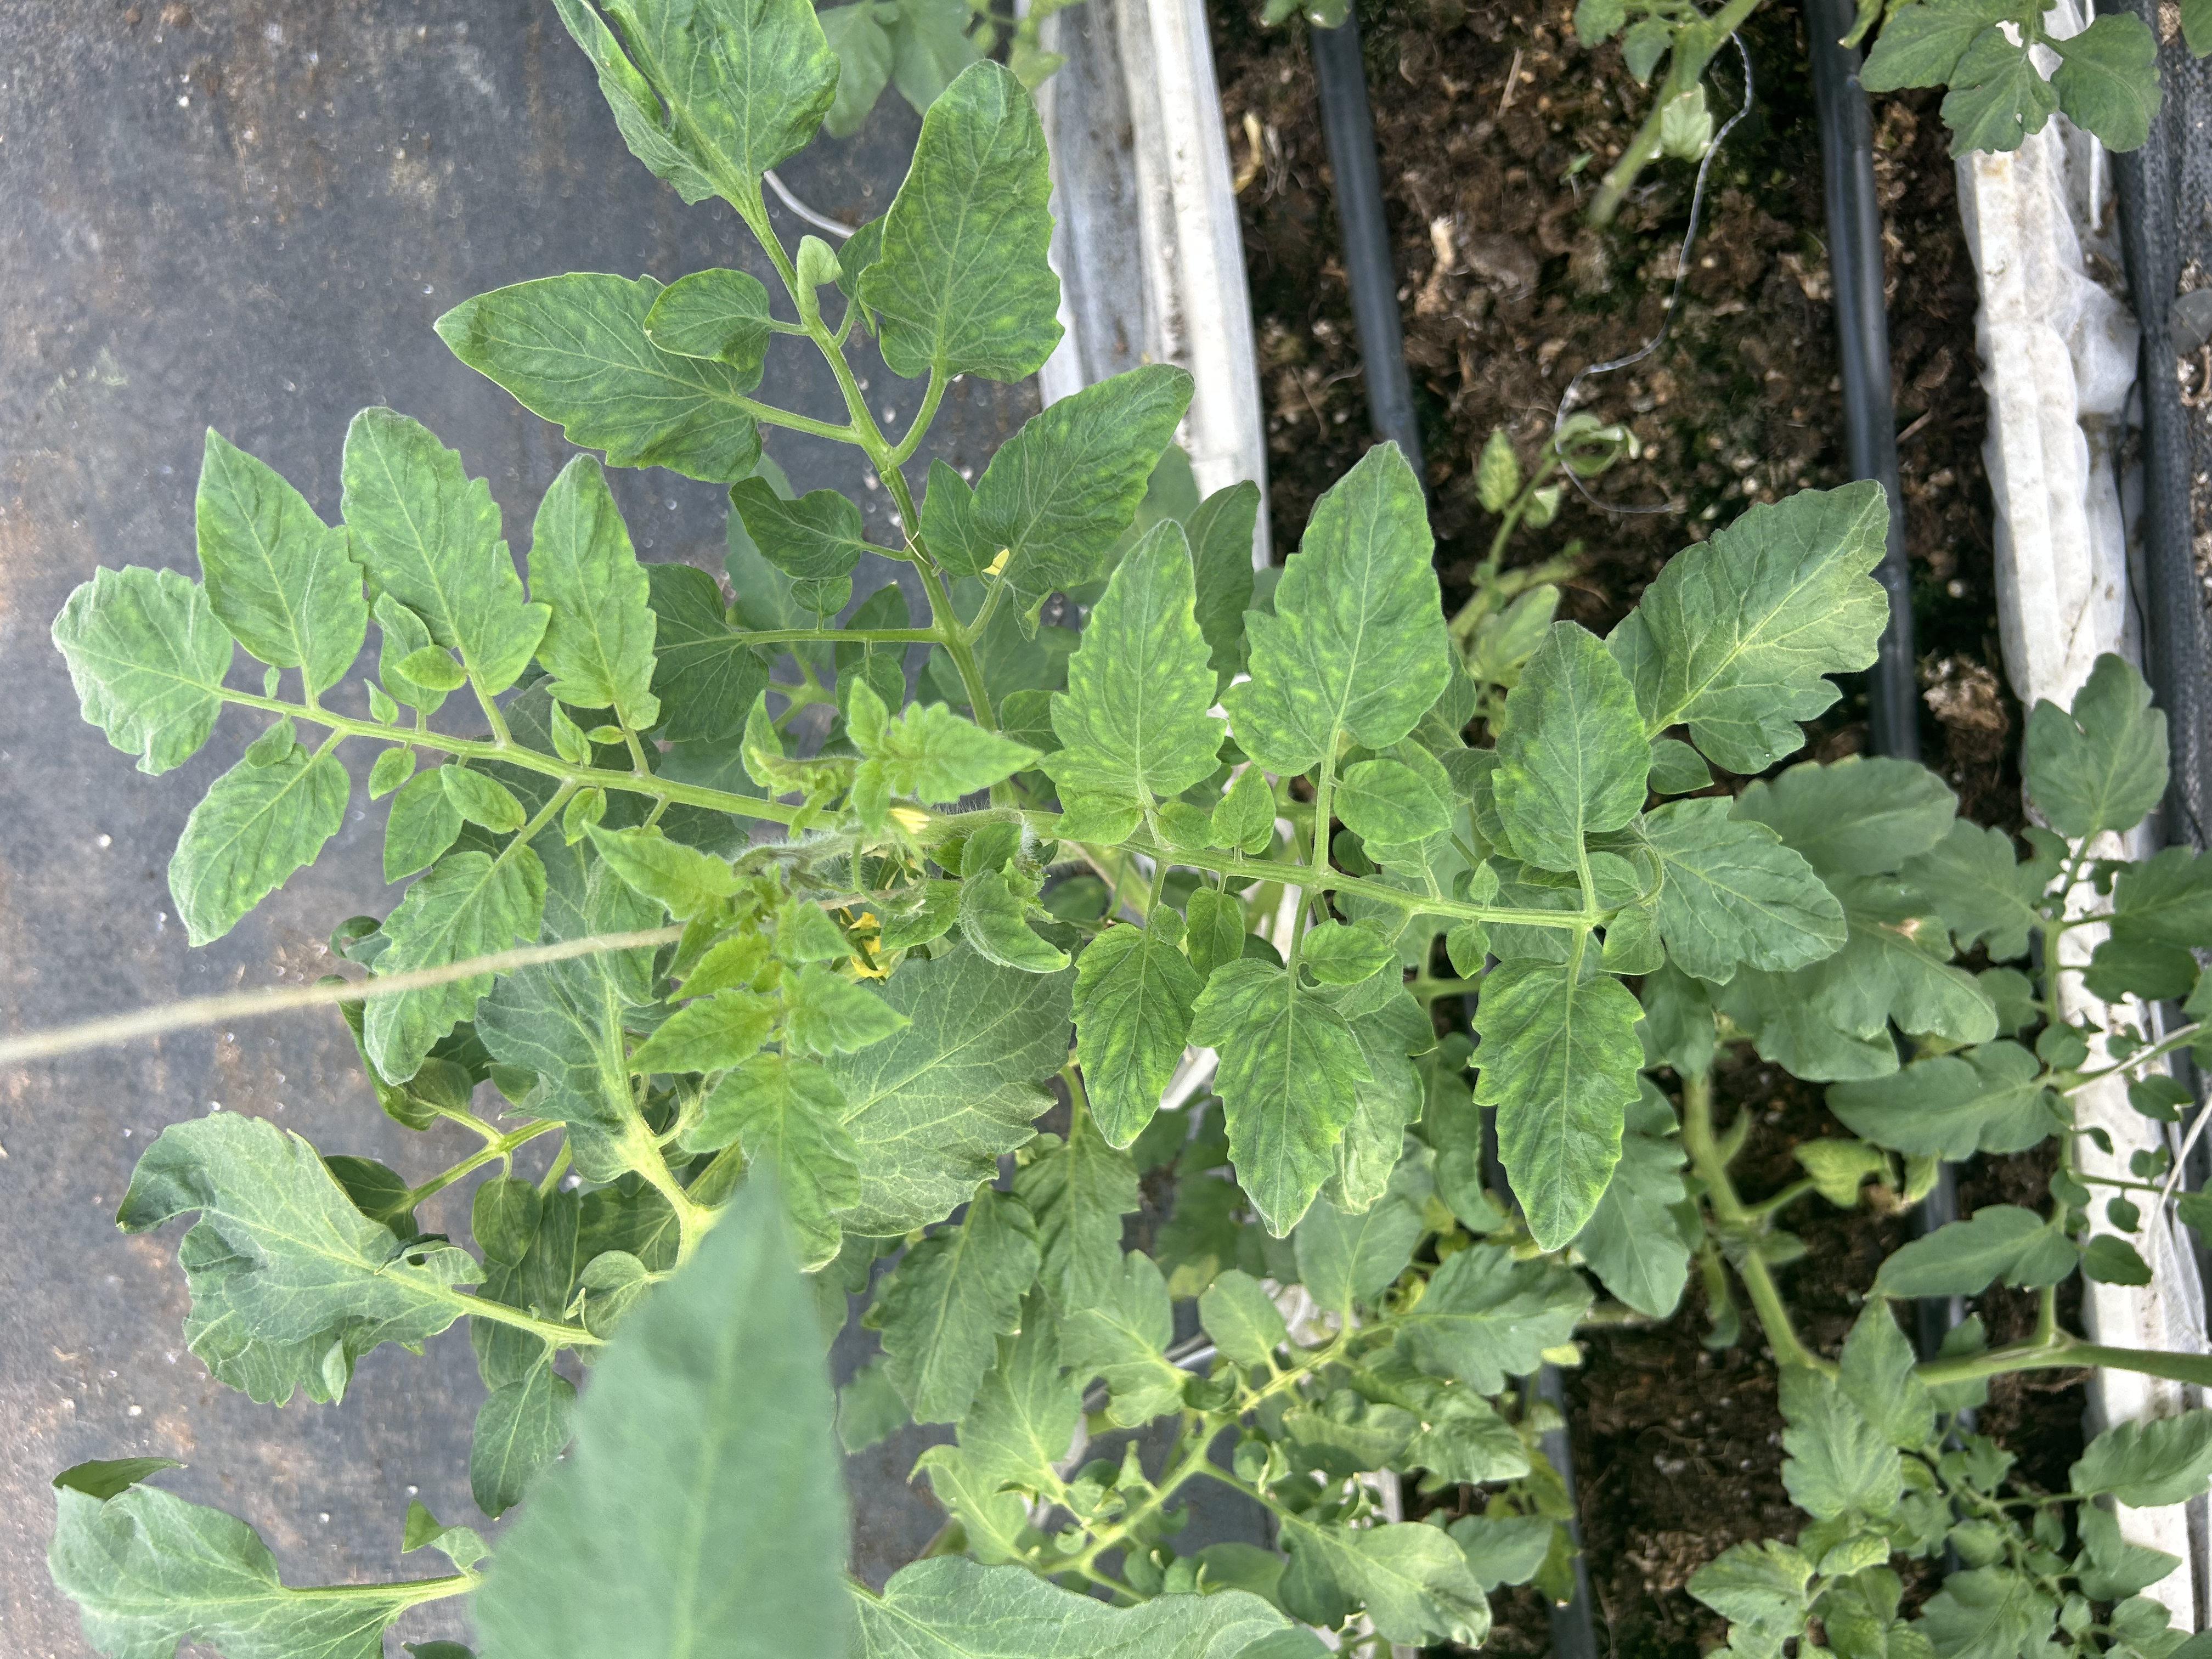
Disease: Viral